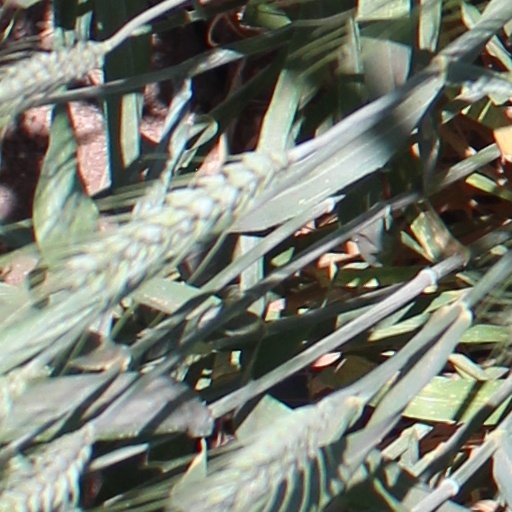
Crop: wheat